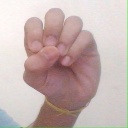
अक्षर: उ